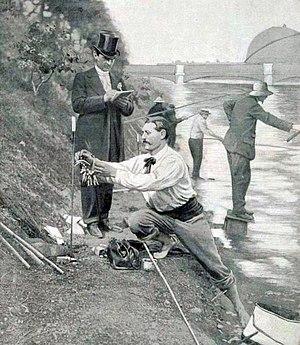
Le concours international de pêche à la ligne à l'exposition universelle de 1900.
Les Jeux olympiques de 1900, officiellement nommés Jeux de la IIᵉ olympiade, sont la deuxième édition des Jeux olympiques modernes. Ils ont lieu à Paris en France du 14 mai au 28 octobre 1900 dans le cadre de l'Exposition universelle. La décision d'organiser les Jeux de 1900 à Paris est prise lors du Iᵉʳ congrès olympique qui a lieu en 1894. Une concurrence se développe après les Jeux de 1896 entre d'un côté Pierre de Coubertin, président du Comité international olympique, qui veut organiser les Jeux de la IIᵉ olympiade à Paris mais qui ne réussit pas à mettre en route son projet, et de l'autre Alfred Picard, commissaire général de l'Exposition universelle, qui veut organiser des « concours internationaux d'exercices physiques et de sports ». L'instance dirigeant alors le sport en France, l'Union des sociétés françaises de sports athlétiques, penche finalement en novembre 1898 pour les concours de l'Exposition plutôt que pour les Jeux de Coubertin. Ce dernier est alors obligé au printemps 1899 d'accepter le compromis que suggère l'USFSA : « Les concours de l'Exposition tiennent lieu de Jeux olympiques pour 1900 et comptent comme équivalent de la deuxième olympiade.
La pêche à la ligne est une des épreuves des Jeux olympiques de 1900, organisés dans le cadre de l'Exposition universelle de Paris. La présence d'un concours de pêche parmi les épreuves sportives occasionne un débat entre les organisateurs de l'Exposition et le comité d'organisation des « sports nautiques ». La pêche, très pratiquée par les classes populaires, est présentée comme un moyen d'attirer celles-ci vers des concours qui pourraient autrement apparaître comme réservés aux élites sociales. Bien qu'aucune distinction entre les différents sports ne soit faite sur le moment, la pêche à la ligne n'est ensuite pas considérée comme une épreuve officielle des Jeux de 1900.